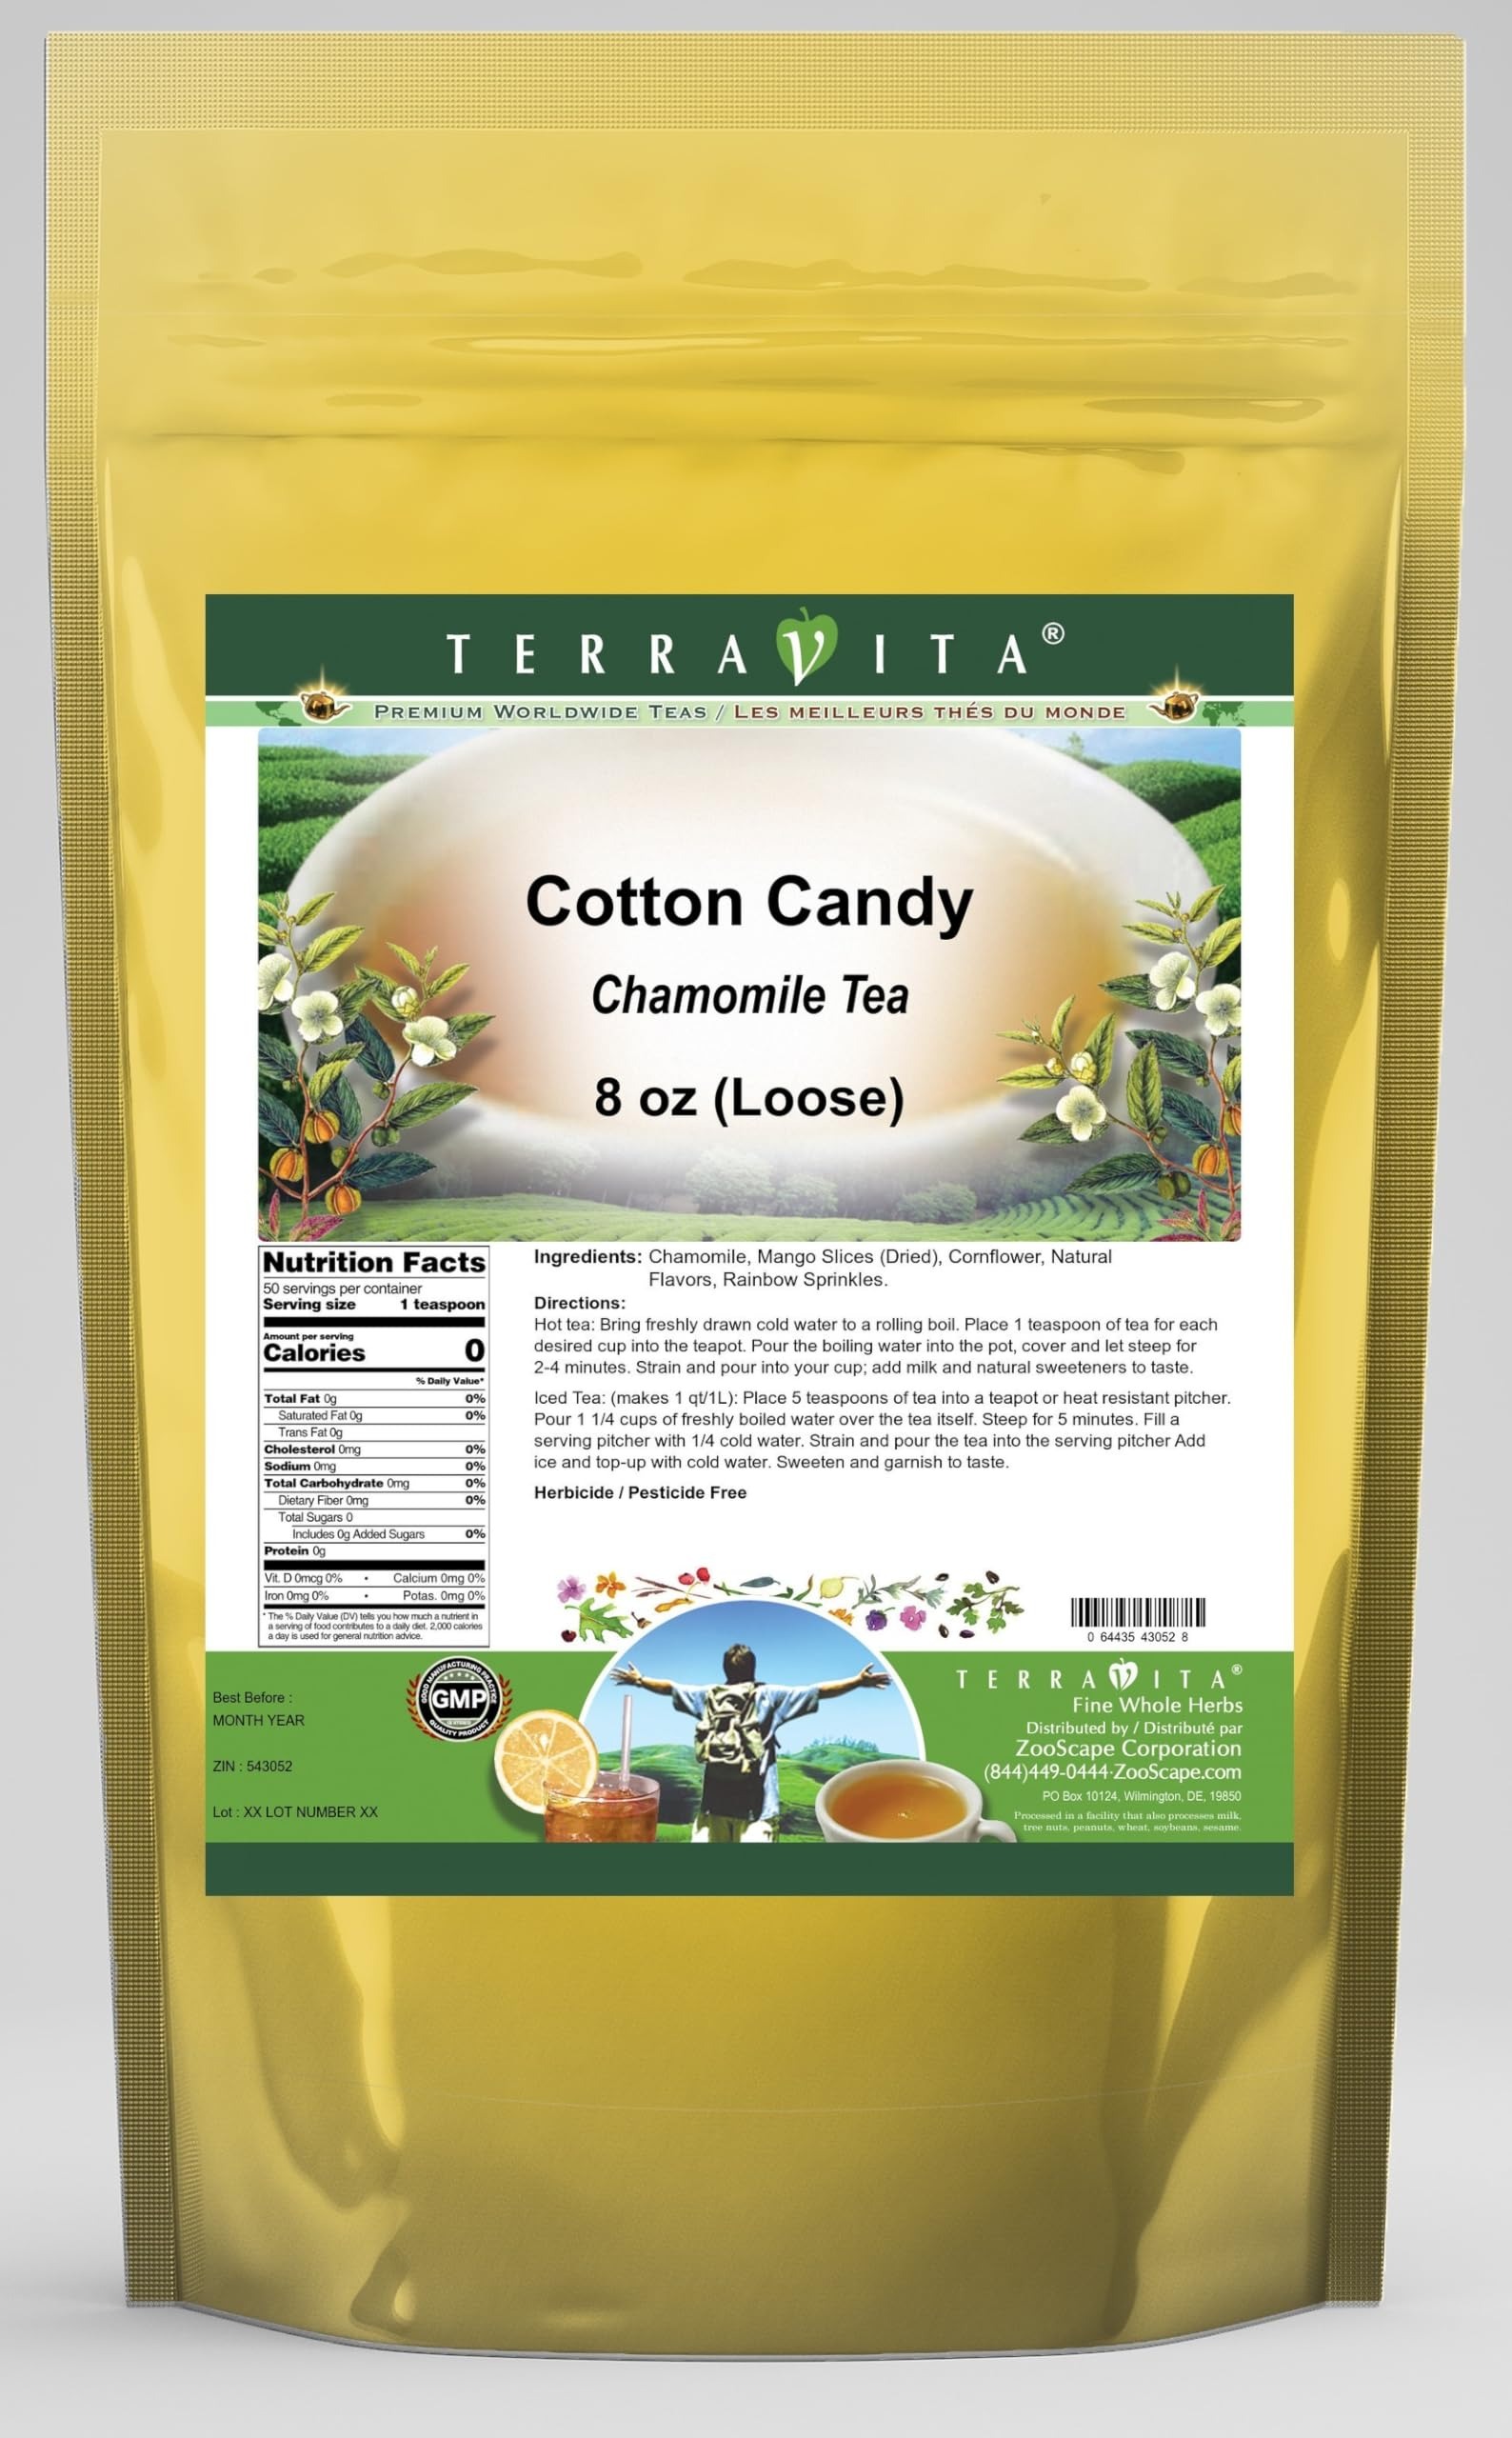
Item Name: Cotton Candy Chamomile Tea (Loose) (8 oz, ZIN: 543052)
Bullet Point 1: Our Cotton Candy Chamomile Tea is a delicious flavored Chamomile tea with Mango Slices, Rainbow Sprinkles and Cornflower that you will enjoy relaxing with anytime! The natural Cotton Candy taste is delicious! - Ingredients: Chamomile tea, Mango Slices, Rainbow Sprinkles, Cornflower and Natural Cotton Candy Flavor.
Bullet Point 2: No fillers.
Bullet Point 3: Manufacturer: TerraVita
Bullet Point 4: Size: 8 oz
Bullet Point 5: Loose Leaf Chamomile Tea - Packed in a convenient upright pouch!
Product Description: Our Cotton Candy Chamomile Tea is a delicious flavored Chamomile tea with Mango Slices, Rainbow Sprinkles and Cornflower that you will enjoy relaxing with anytime! The natural Cotton Candy taste is delicious! - Ingredients: Chamomile tea, Mango Slices, Rainbow Sprinkles, Cornflower and Natural Cotton Candy Flavor. - Hot tea brewing method: Bring freshly drawn cold water to a rolling boil. Place 1 teaspoon of tea for each desired cup into the teapot. Pour the boiling water into the pot, cover and let steep for 2-4 minutes. Strain and pour into your cup; add milk and natural sweeteners to taste. - Iced tea brewing method: (to make 1 liter/quart): Place 5 teaspoons of tea into a teapot or heat resistant pitcher. Pour 1 1/4 cups of freshly boiled water over the tea itself. Steep for 5 minutes. Fill a serving pitcher with 1/4 cold water. Strain and pour the tea into the serving pitcher Add ice and top-up with cold water. Sweeten and garnish to taste. - TerraVita is an exclusive line of premium-quality, natural source products that use only the finest, purest and most potent ingredients found around the world. TerraVita is hallmarked by the highest possible standards of purity, potency, stability and freshness. All of our products are prepared with the highest elements of quality control, from raw materials through the entire manufacturing process, up to and including the moment that the bottles or bags are sealed for freshness and shipped out to you. Our highest possible standards are certified by independent laboratories and backed by our personal guarantee. - TerraVita exists to meet and ensure your family's health and wellness without the harmful effects of chemicals and health products. We strive to make all of our products affordable and reliable and are constantly sear
Value: 8.0
Unit: Ounce

Price: 29.36